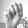
ASL letter: M